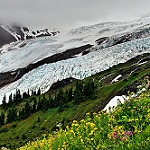
Scene: Outdoor